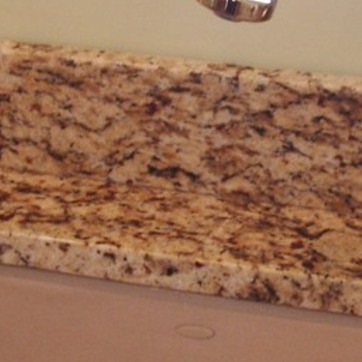
Material: polishedstone